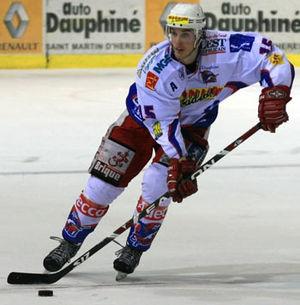
Stéphane Gervais, joueur des dauphins d'Epinal, lors d'un match à Grenoble.
La crosse, le bâton de hockey ou la canne de hockey désigne le bâton recourbé utilisé pour diriger le palet — également appelé puck, rondelle ou disque — ou la balle que ce soit au hockey sur glace, au roller hockey ou encore au hockey sur gazon. La crosse désigne aussi le jeu d'origine amérindienne.
Stéphane Gervais est un joueur professionnel canadien de hockey sur glace. Il a obtenu la nationalité française en 2010.
Le palet, la rondelle, le disque, le ou la puck est un disque rond et épais notamment utilisé au hockey sur glace et au roller in line hockey. Le joueur lance le palet vers le but de l’adversaire à l'aide d'une crosse ou bâton de hockey.